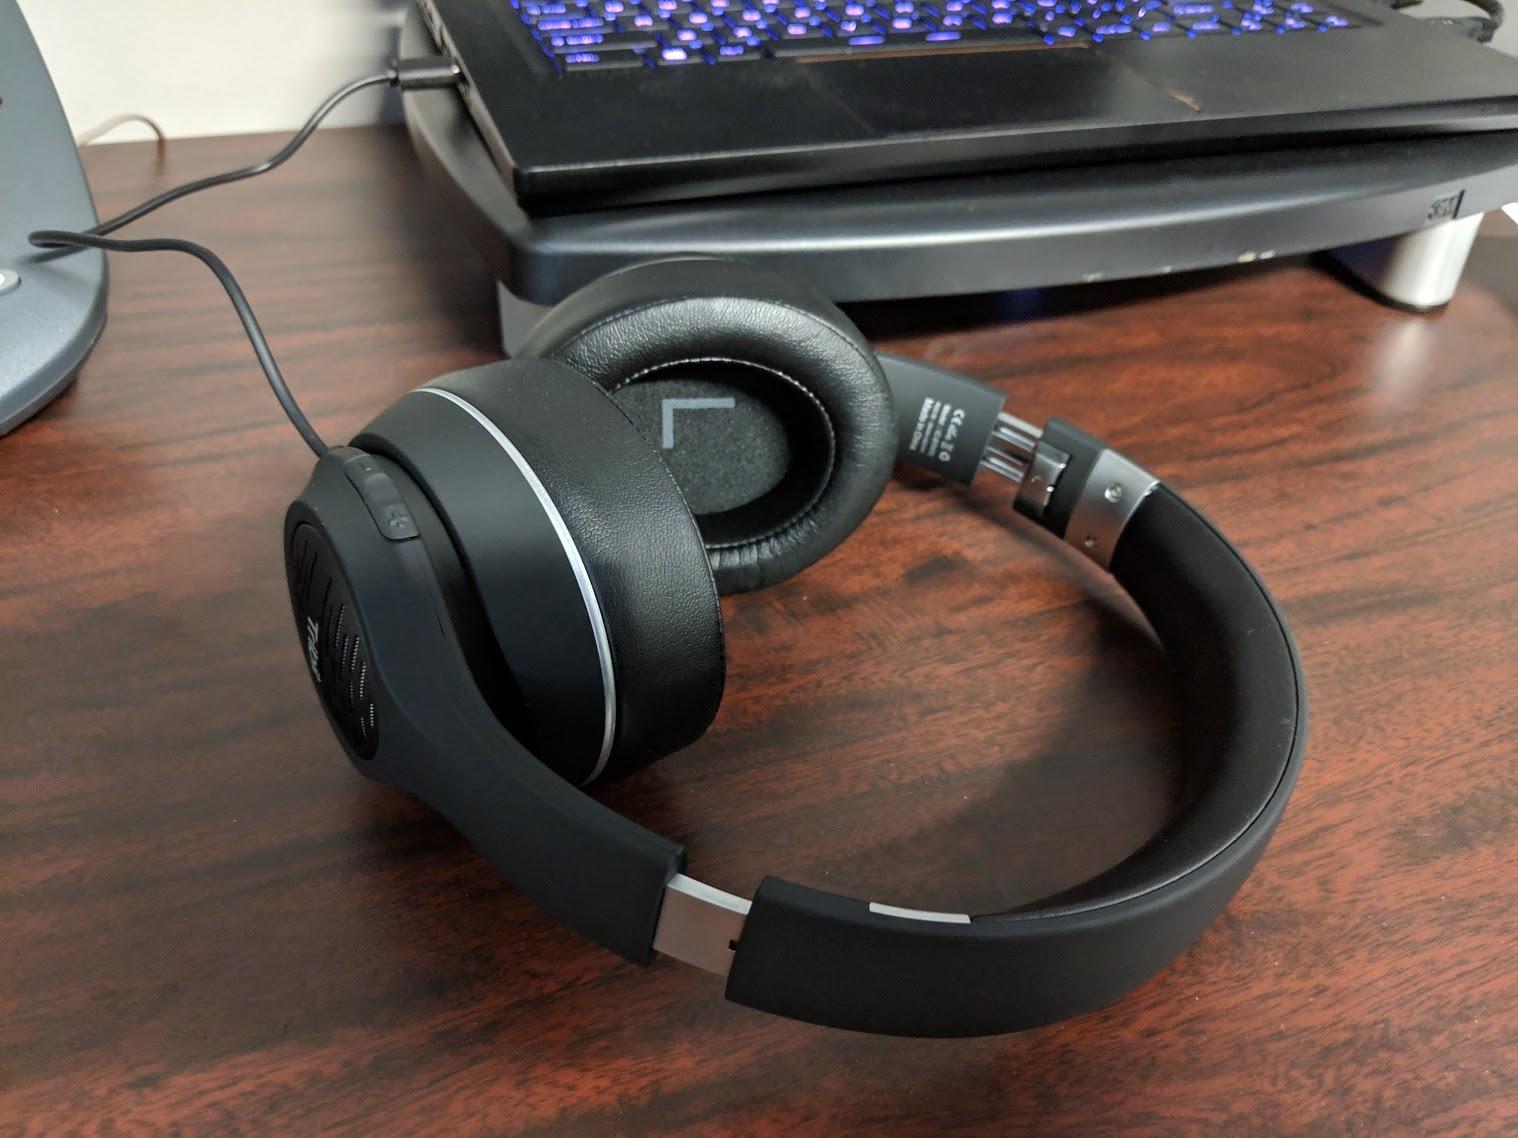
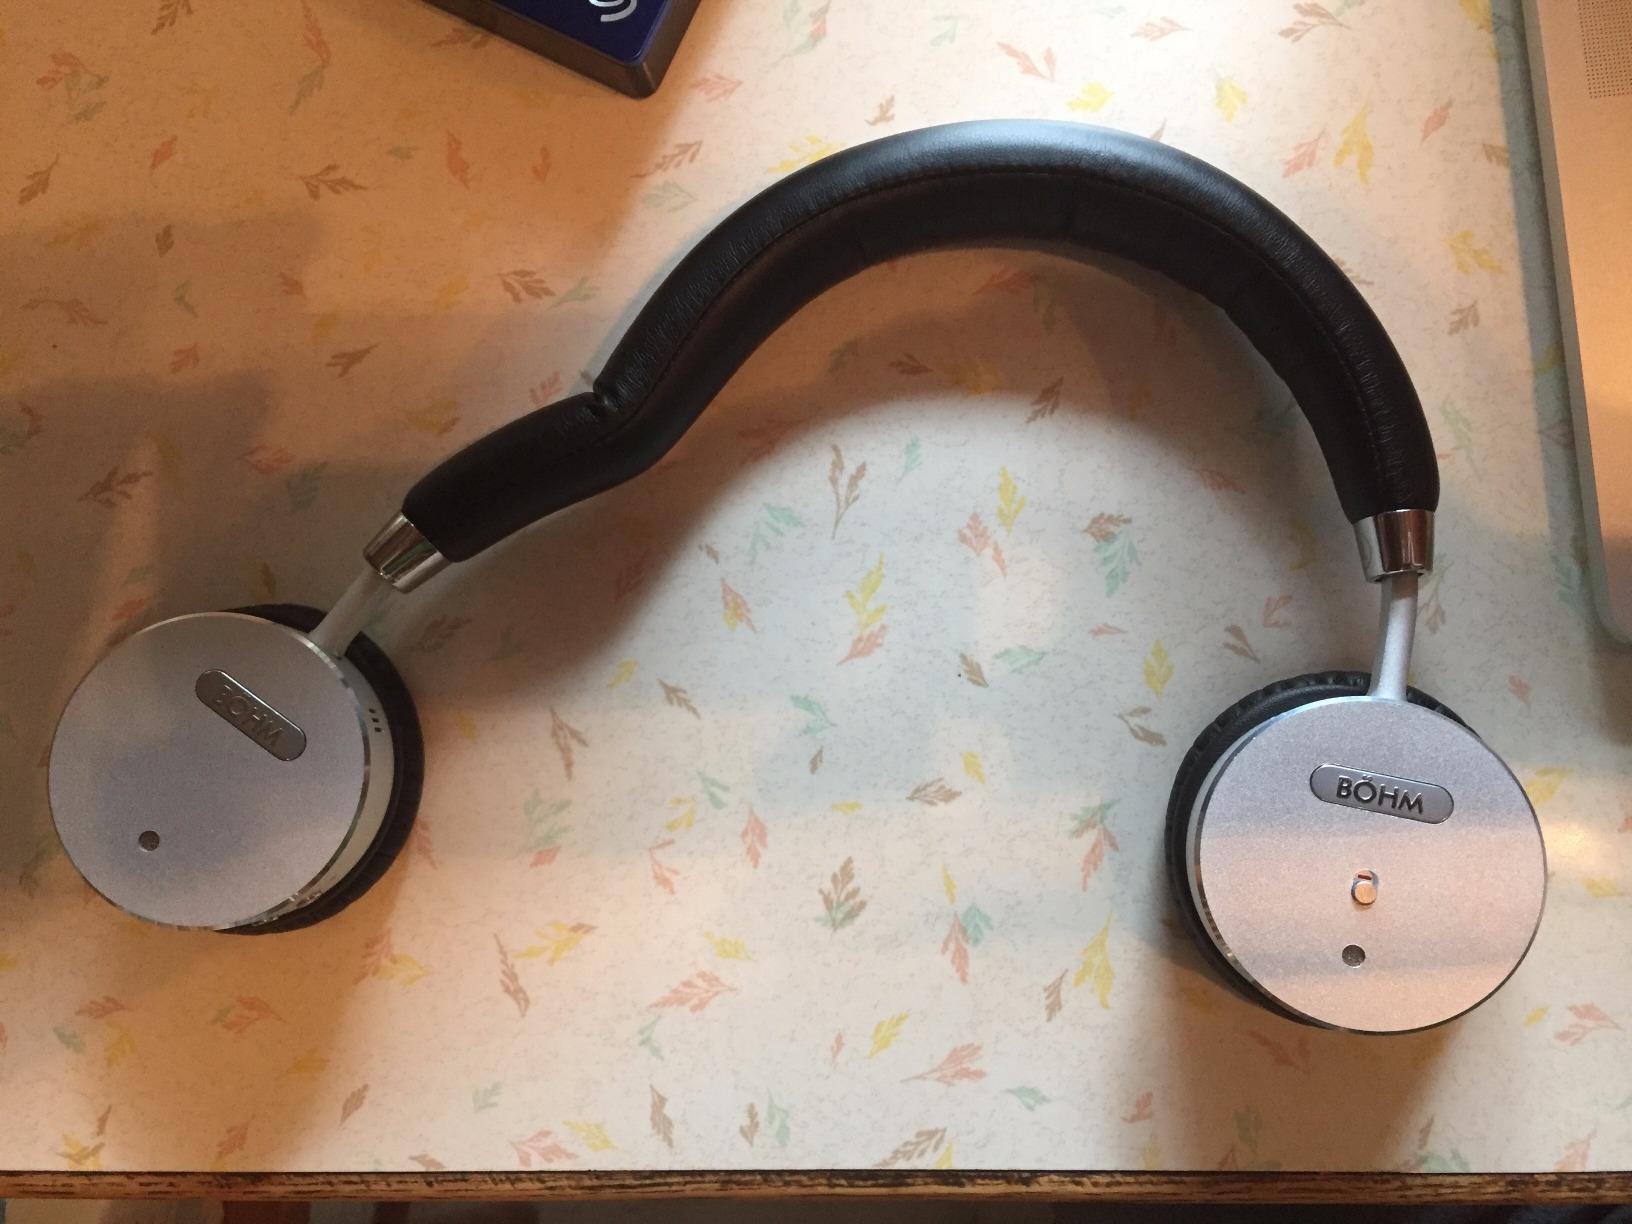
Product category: headphones
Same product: no